Order of operations

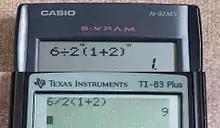
6÷2(1+2) is interpreted as 6÷(2×(1+2)) by a "fx-82MS" (upper), and (6÷2)×(1+2) by a "TI-83 Plus" calculator (lower), respectively.

This ambiguity has been the subject of Internet memes such as "", for which there are two conflicting interpretations: 8 ÷ [2 · (2 + 2)] = 1 and (8 ÷ 2) · (2 + 2) = 16. Mathematics education researcher Hung-Hsi Wu points out that "one never gets a computation of this type in real life", and calls such contrived examples "a kind of Gotcha! parlor game designed to trap an unsuspecting person by phrasing it in terms of a set of unreasonably convoluted rules".